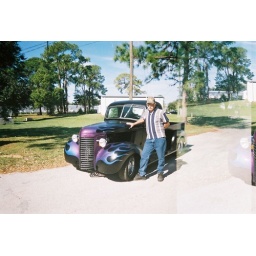
Frank standing by his '39 truck